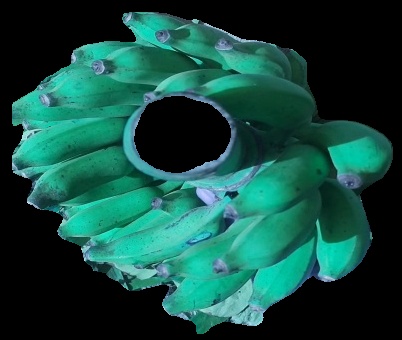
Variety: elakki-bale
Grade: grade3